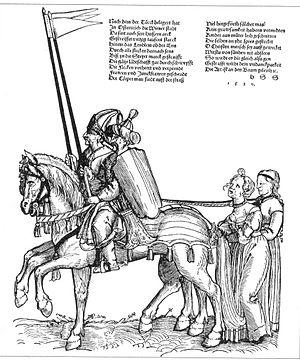
Les guerres ottomanes en Europe sont les guerres qui, après la chute de Constantinople, ont opposé l’Empire ottoman en expansion au nord et à l'ouest, à l’Europe chrétienne du XIVᵉ siècle au XVIIIᵉ siècle.